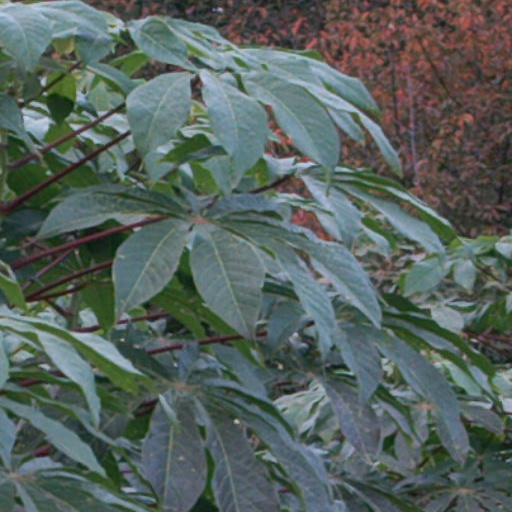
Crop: cassava